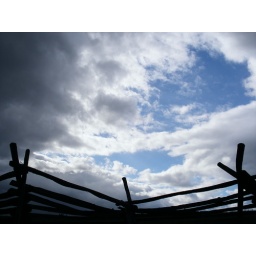
sky over fence